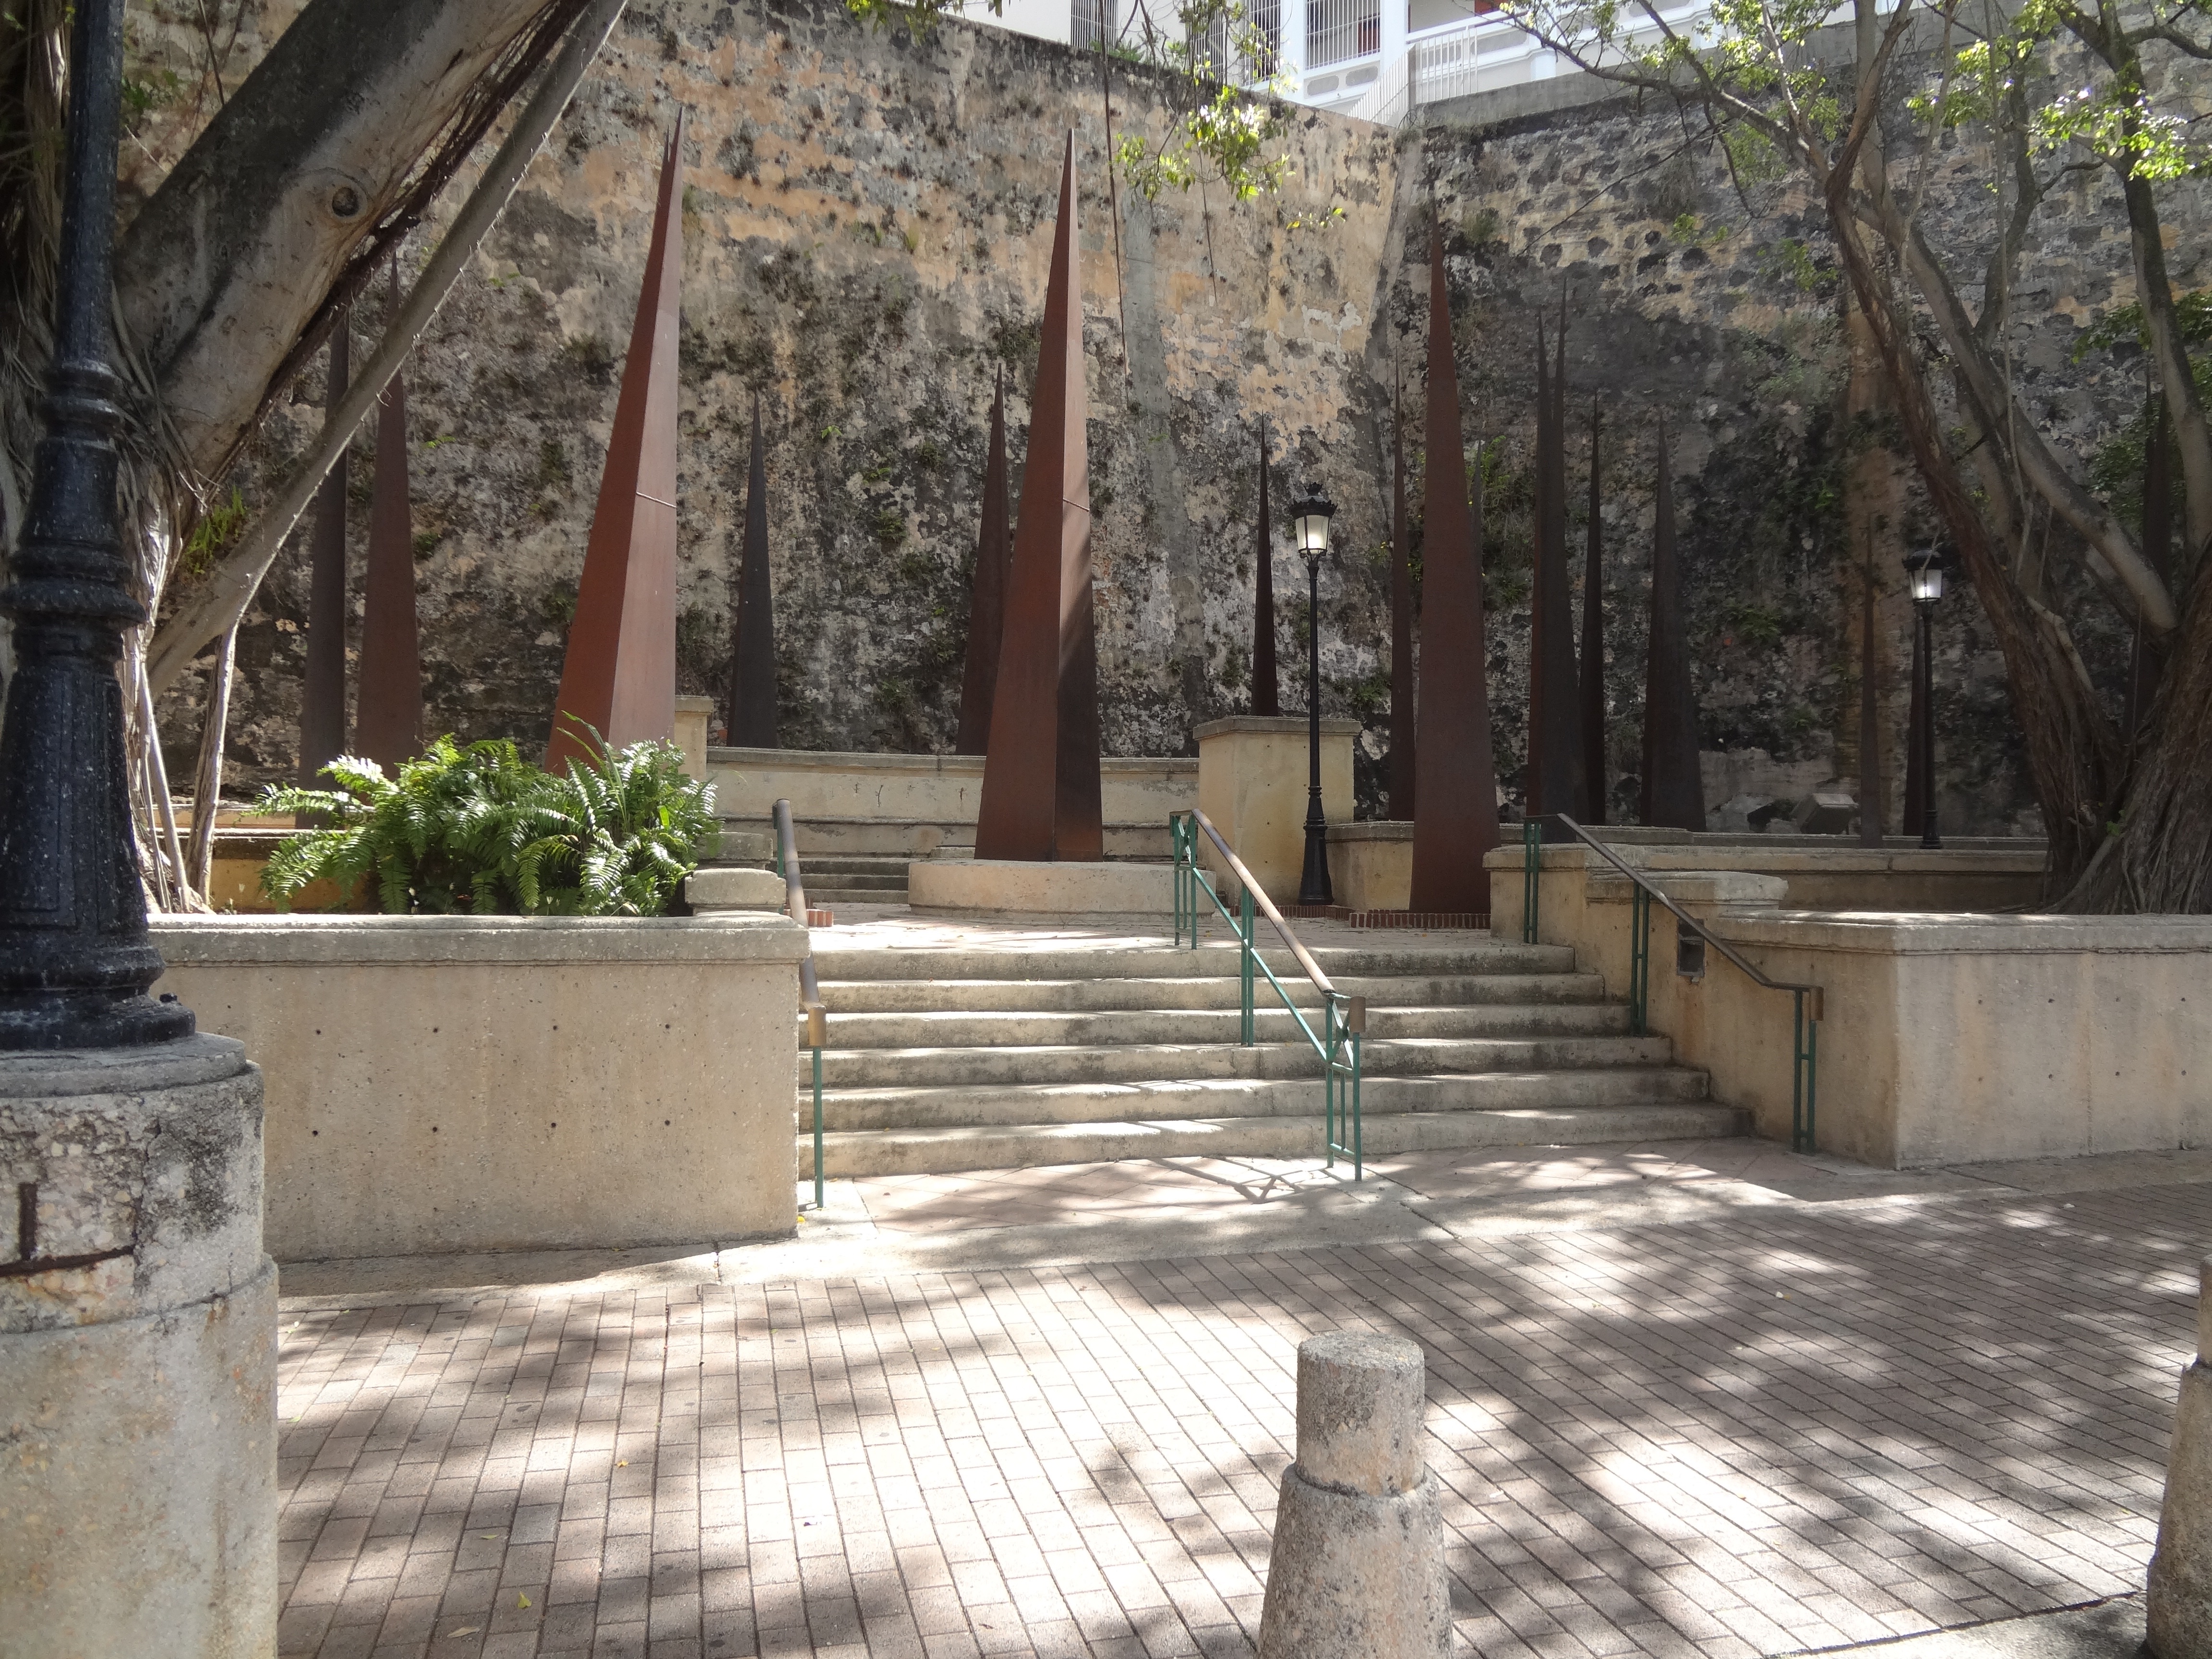
home, porch, cottage, backyard, property, garden, courtyard, estate, yard, outdoor structure